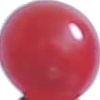
Label: Redcurrant 1